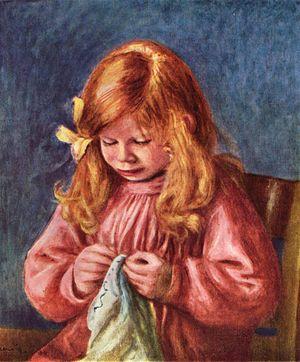
Jean Renoir, né le 15 septembre 1894 à Paris et mort le 12 février 1979 à Beverly Hills, est un réalisateur et scénariste français.